Taliban

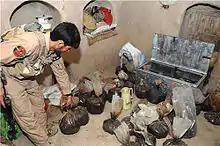
Opium in Taliban safehouse in Helmand

Rashid described the Taliban government as "a secret society run by Kandaharis ... mysterious, secretive, and dictatorial." They did not hold elections, as their spokesman explained: